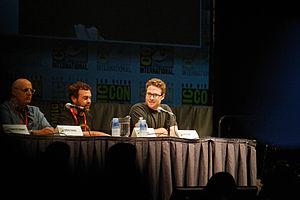
Paul est un film de science-fiction comique américano-britannique réalisé par Greg Mottola, sorti en 2011. Le scénario est rédigé par les acteurs principaux Simon Pegg et Nick Frost.